Cairo Declaration (film)

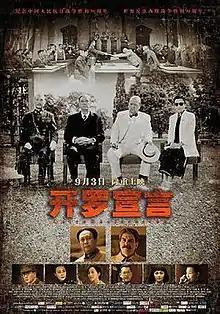

Cairo Declaration is a 2015 Chinese 2D historical film directed by Wen Deguang and Hu Minggang and written by Liu Xing. The film stars Hu Jun, Cecilia Han, Ma Xiaowei, and Tang Guoqiang. The film was scheduled to be released on September 3, 2015.